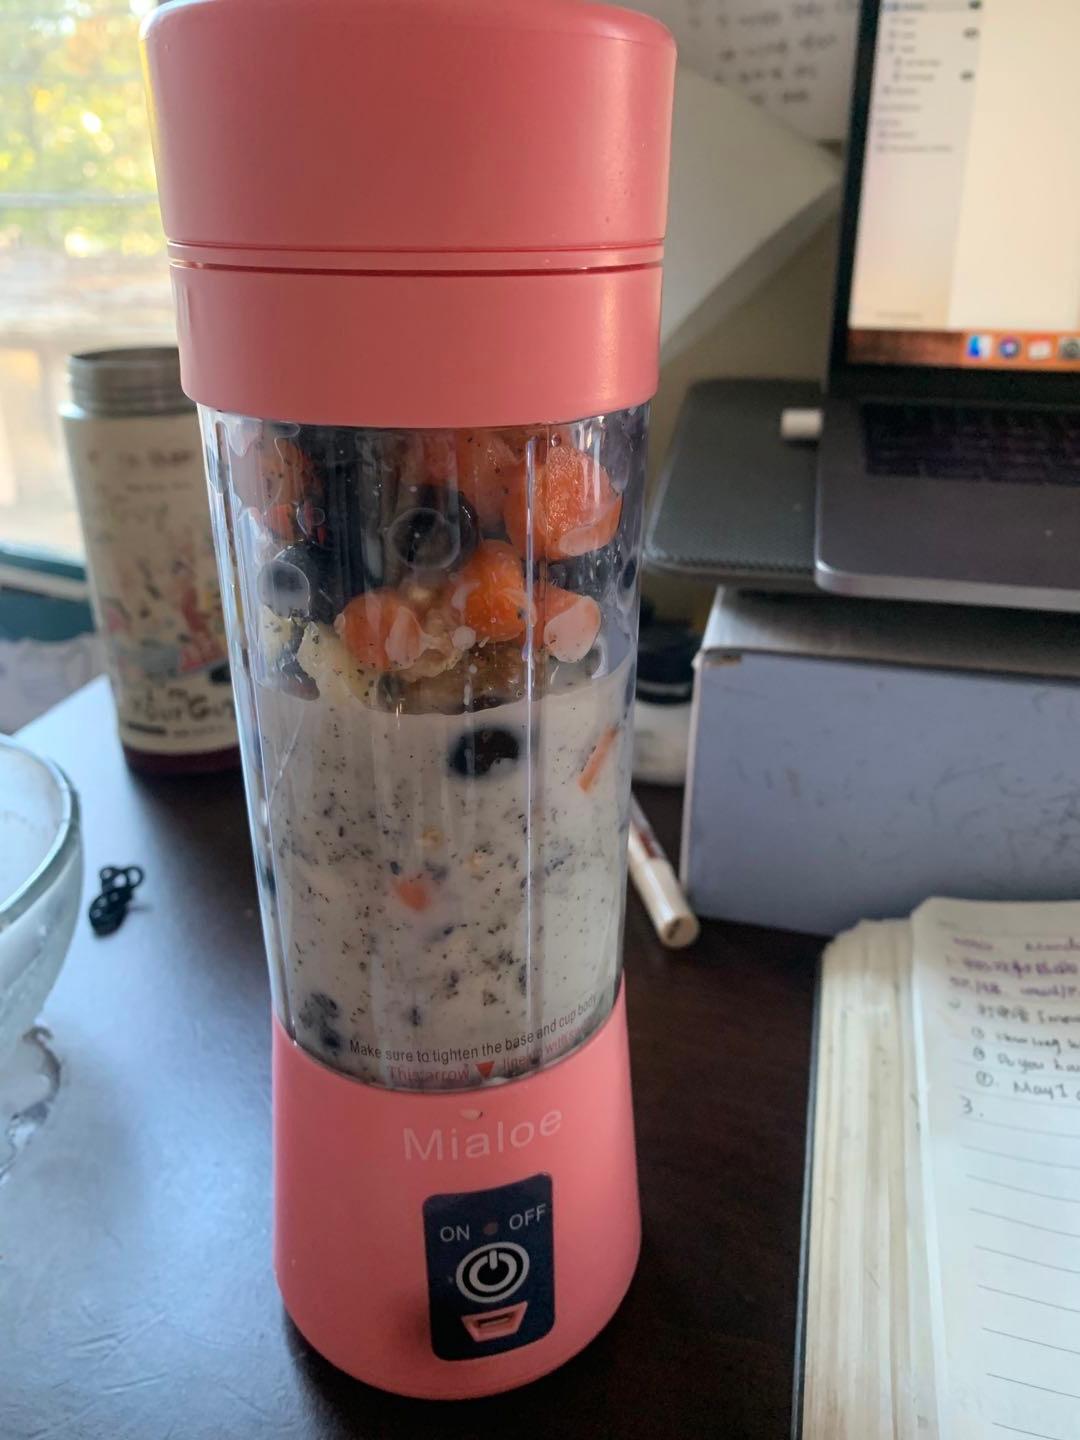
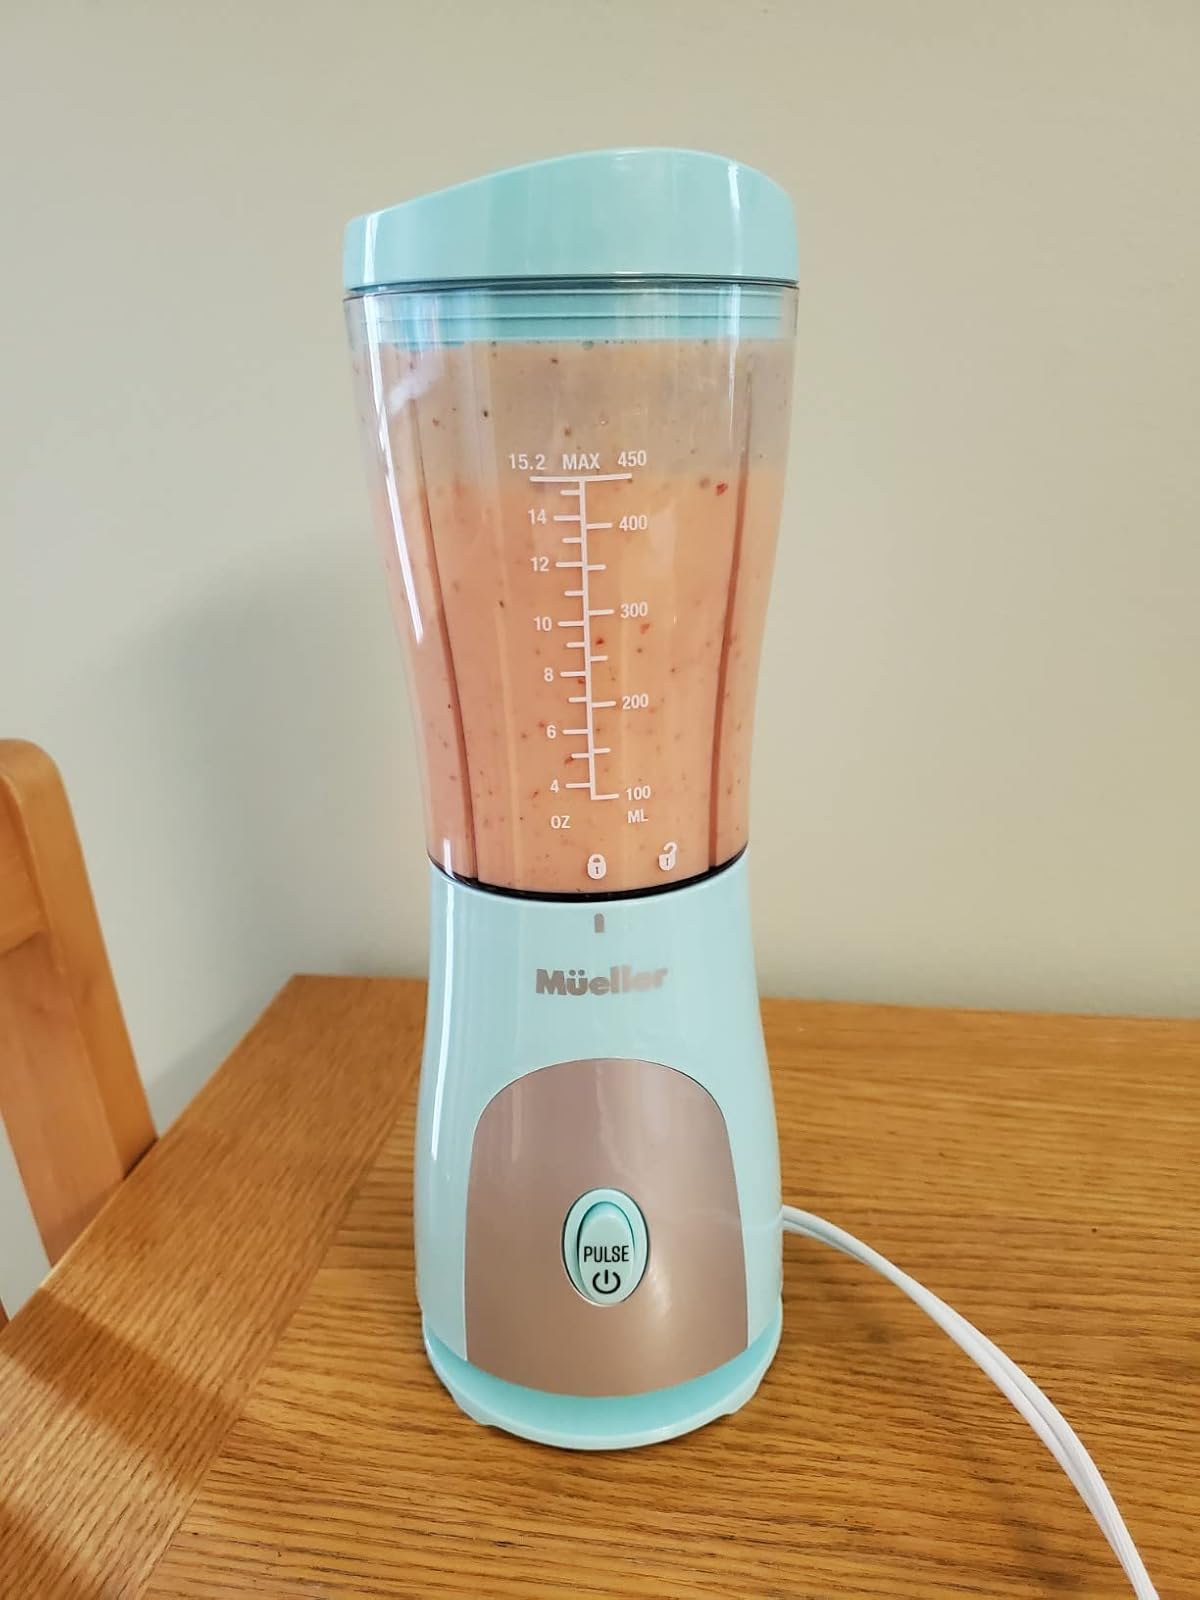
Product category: items_blender
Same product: no